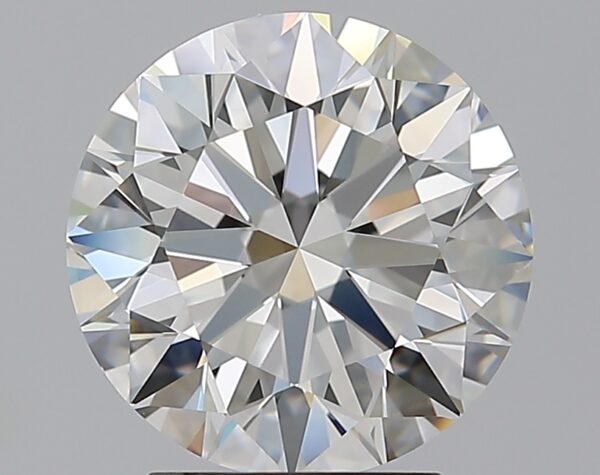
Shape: round
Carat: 3.2
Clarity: VVS2
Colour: I
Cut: EX
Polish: EX
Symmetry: EX
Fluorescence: N
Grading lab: GIA
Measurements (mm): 9.36 x 9.4 x 5.81